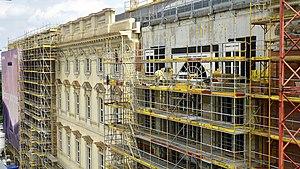
Le château de Berlin est un édifice monumental de Berlin, résidence principale des Hohenzollern jusqu'à la chute de l'Empire allemand à la fin de la Première Guerre mondiale. Bombardé en 1945, il est rasé en 1950 par le gouvernement communiste de la RDA. Sa reconstruction à l'identique a commencé en 2013 et doit s'achever au printemps 2020.